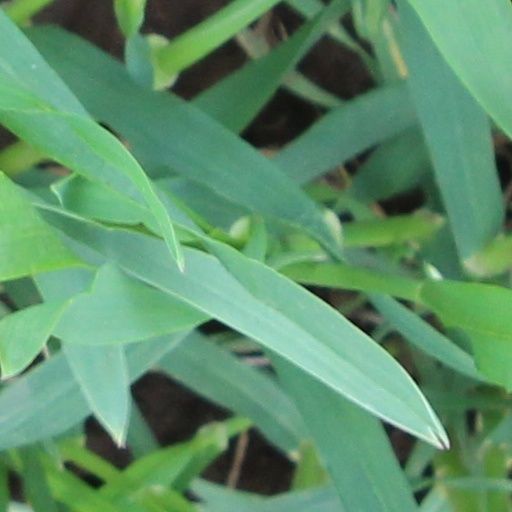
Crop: wheat